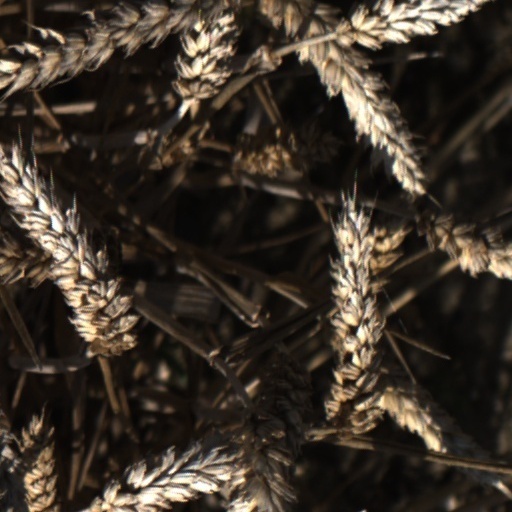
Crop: wheat